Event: Typhoon Ruby
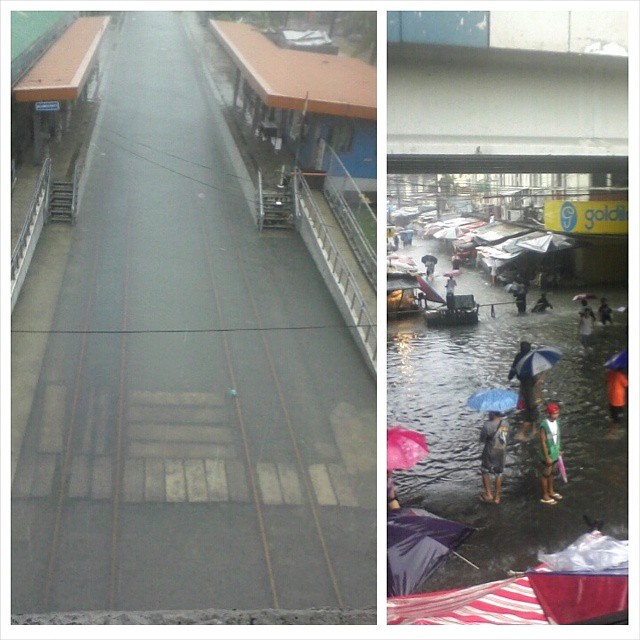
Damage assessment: damage